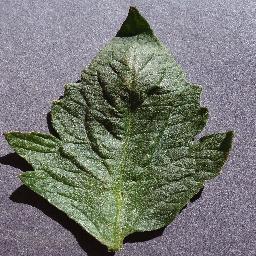
Label: Tomato___healthy